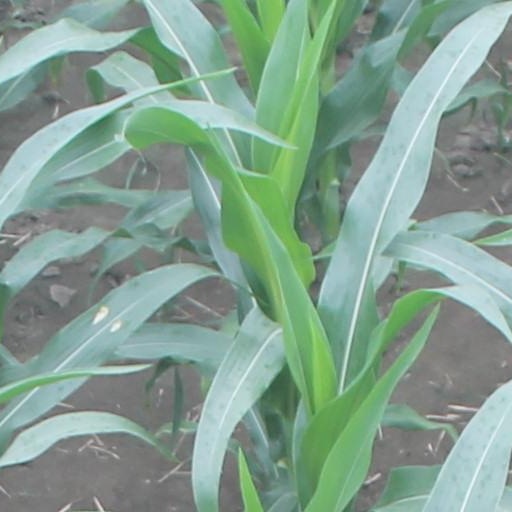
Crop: maize; corn